Stavich Bike Trail

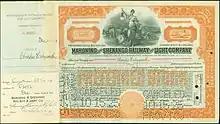
Share of the Mahoning & Shenango Railway and Light Company, issued 20. November 1919

From the late 19th century through the 1940s, it was very common to find streetcars and trolleys throughout much of Western Pennsylvania and Eastern Ohio. Originally, many of these streetcar lines were built by numerous companies, but merged into the Mahoning & Shenango Railway and Light System in 1905. The company changed its name to the Penn-Ohio Electric System in 1920. The company provided service through much of the area known as the Mahoning Valley, having both local streetcar lines and interurban trolleys. The main line, between New Castle and Youngstown, opened in 1902. Part of that line is now the Stavich Bike Trail.